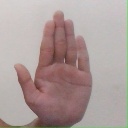
अक्षर: ध